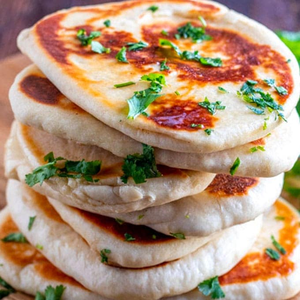
Dish: naan